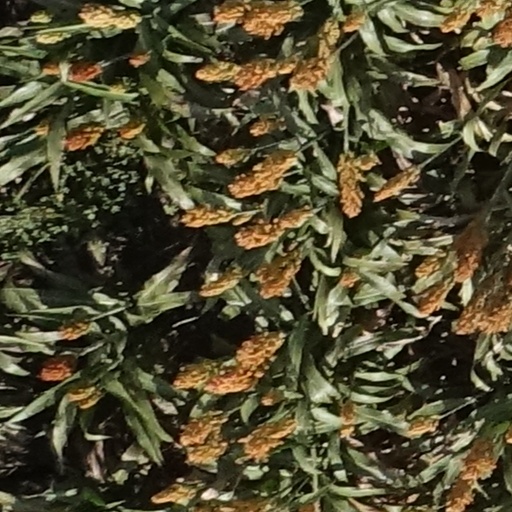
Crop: sorghum